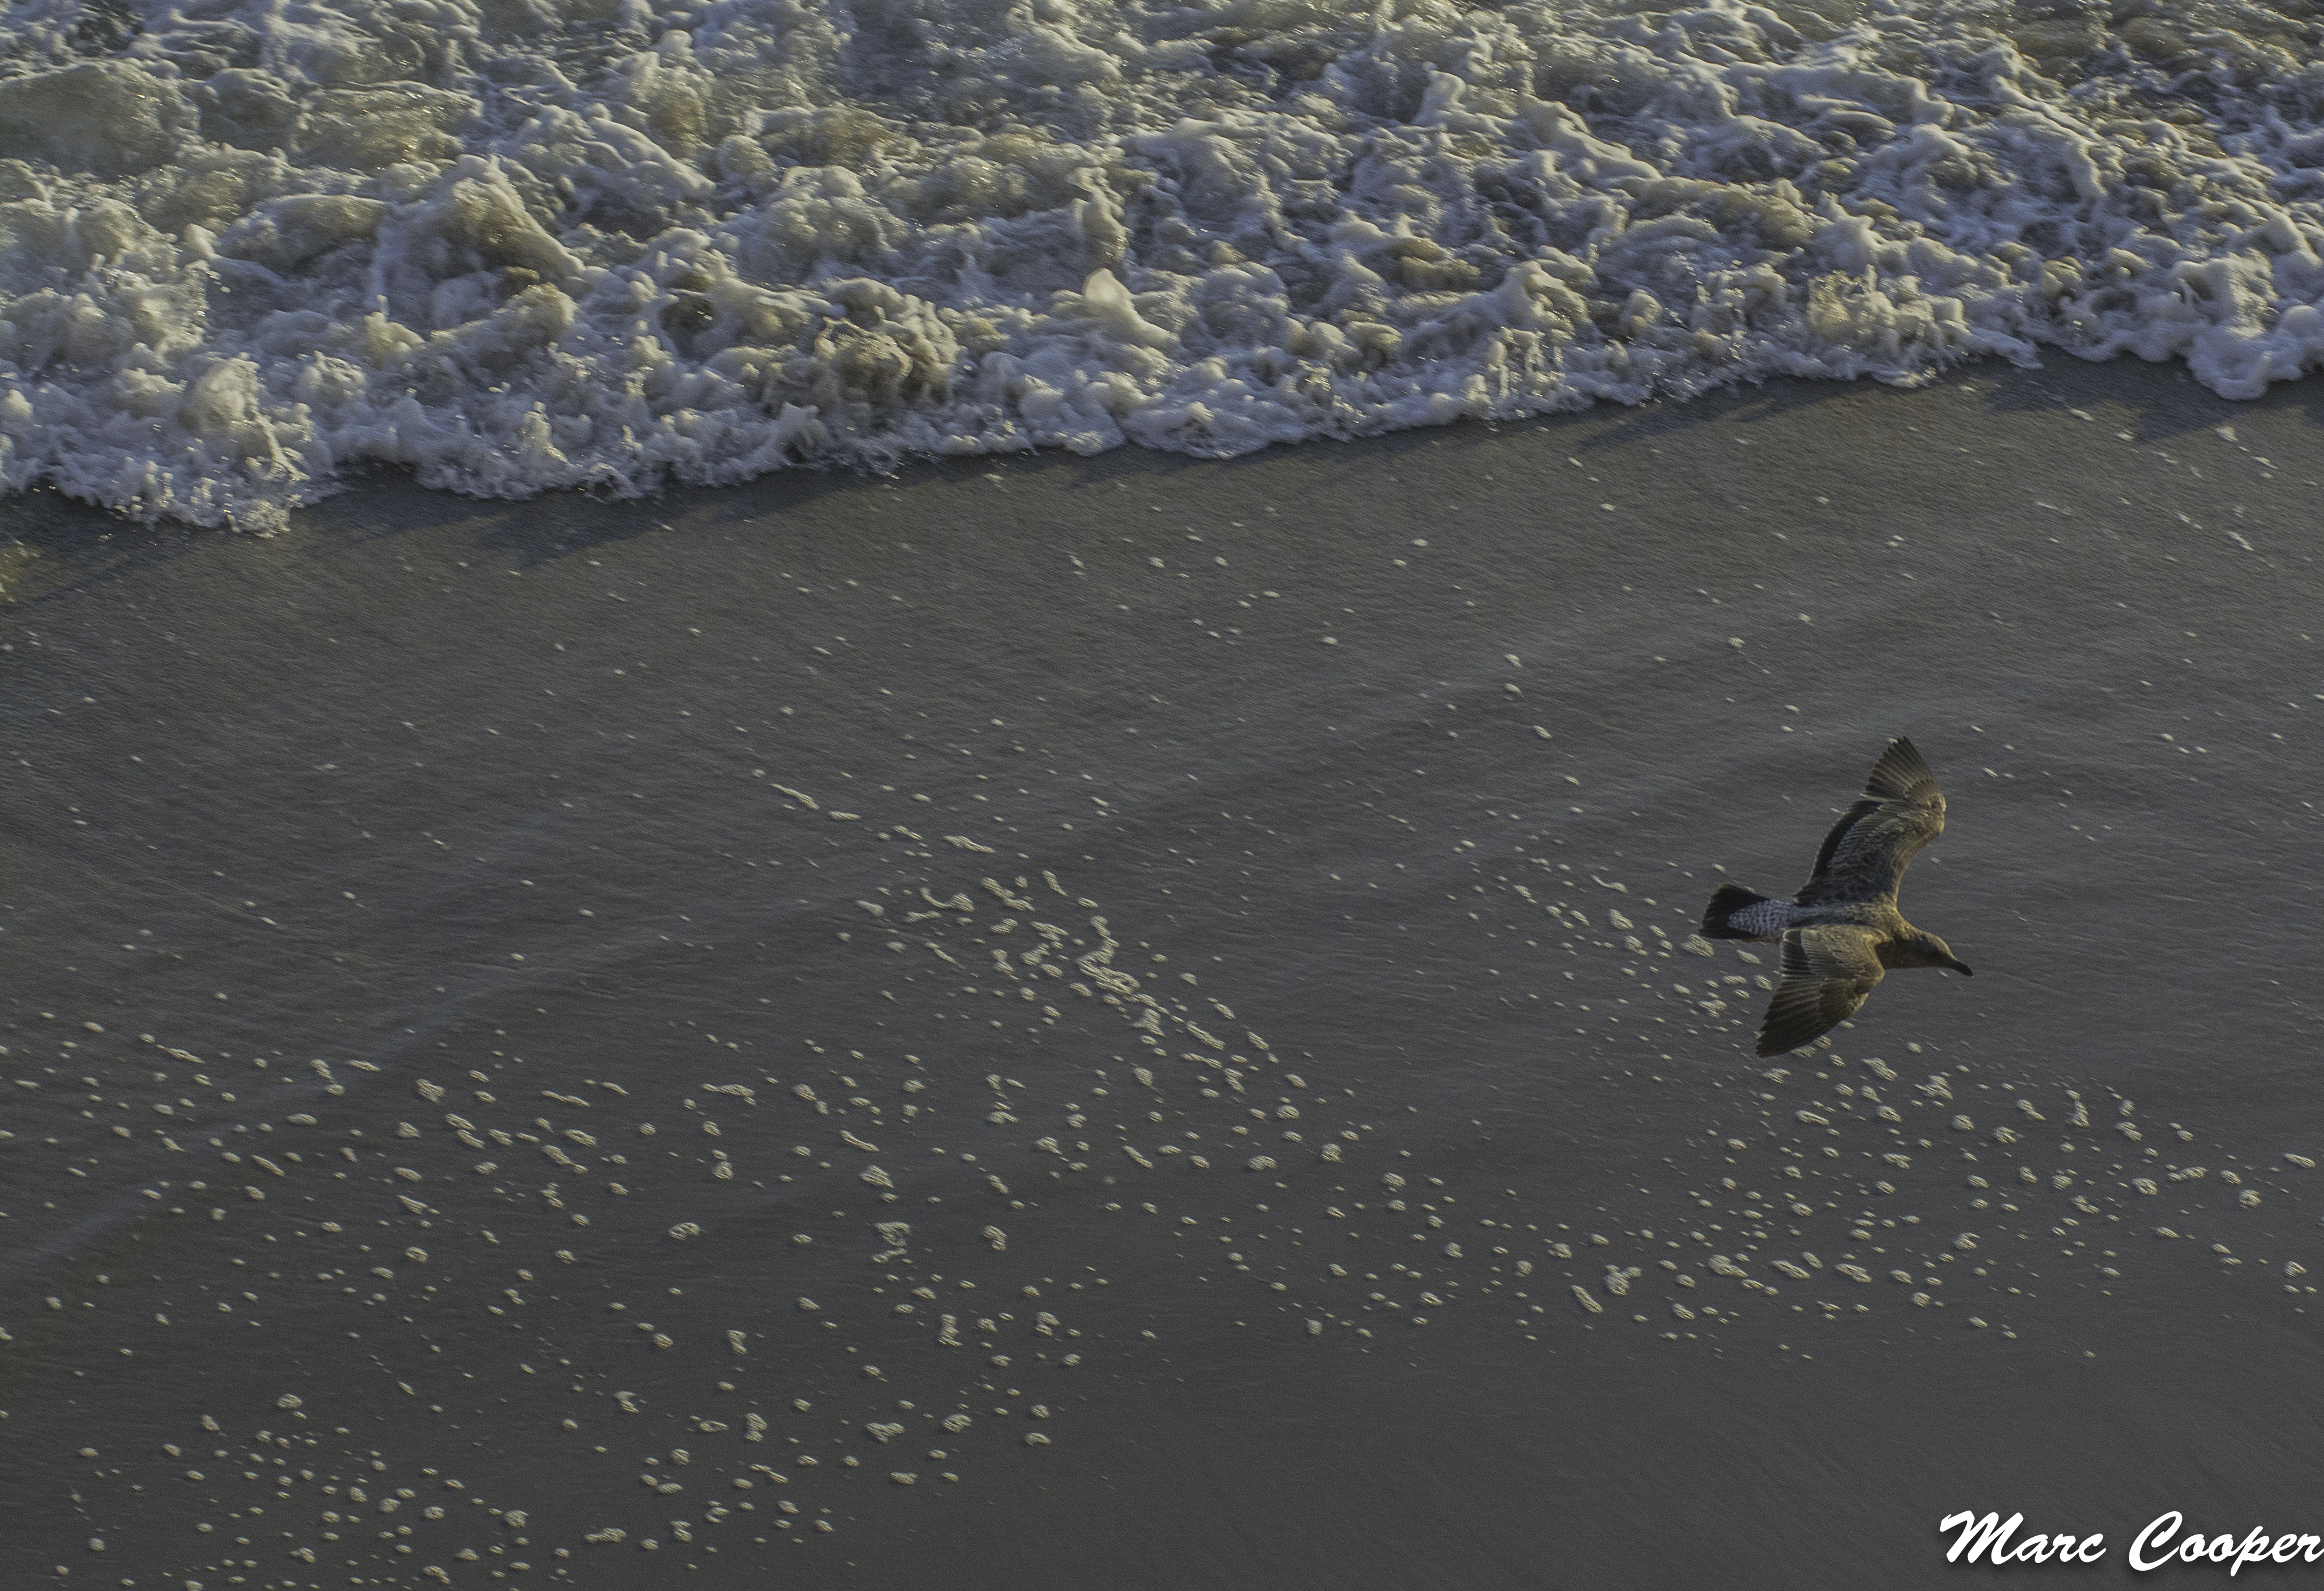
beach, sea, coast, ocean, bird, birds, gulls, duck, seagulls, birdsinflight, marinne, waterfowl, water bird, ducks geese and swans